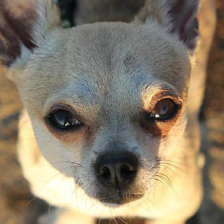
Label: animals